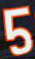
Number: 5